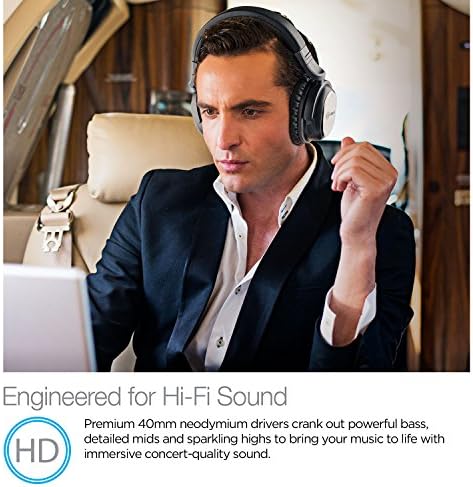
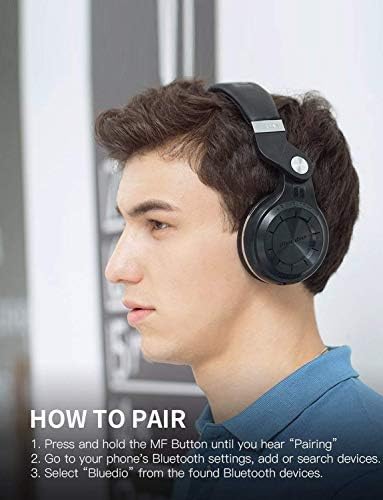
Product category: headphones
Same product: no